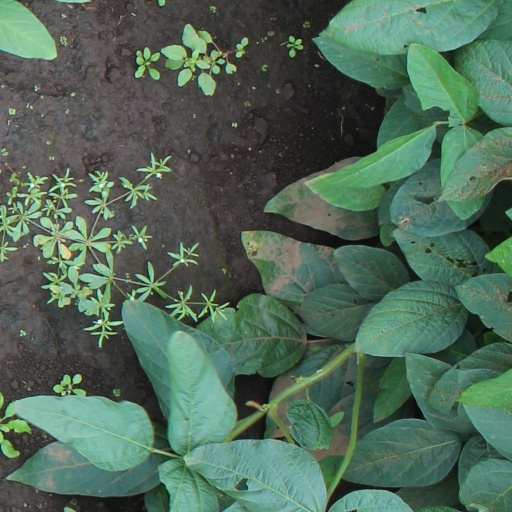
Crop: soybean